Jalen Milroe

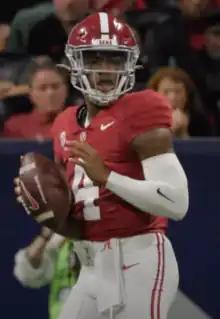
Milroe with the Alabama Crimson Tide, 2023

Entering the 2023 season, with the departure of Young, Milroe competed with Ty Simpson and Tyler Buchner for Alabama's starting quarterback job, with Milroe eventually being named the starter. In week one against Middle Tennessee, Milroe combined for a total of five touchdowns, three passing and two rushing, while throwing for 194 yards on 13 completions, leading Alabama to a 56–7 victory. The following week, Milroe threw for 255 yards, two touchdowns, and two interceptions in a 24–34 defeat against no. 11 Texas, his first career loss as a starter. He was replaced as starting quarterback by Tyler Buchner. Heading into Alabama's SEC opener against Ole Miss the following week, Nick Saban announced that Milroe would be the team's starting quarterback for the rest of the season, after a poor showing from Buchner against USF. Against no. 14 LSU, Milroe rushed for a then career-high 155 yards and four touchdowns, while also throwing for 219 yards in a 42–28 victory. The following week, Milroe totaled six total touchdowns, three passing and three rushing, leading Alabama to a 49–21 rout of Kentucky. Against Auburn in the Iron Bowl, Milroe threw the to Isaiah Bond on fourth and goal from the Auburn 31 yard line with 31 seconds left in the fourth quarter. He finished the game throwing for 254 yards and two touchdowns, while also rushing for an additional 107 yards.